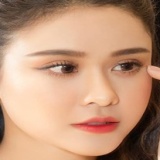
ca sĩ Trương Quỳnh Anh